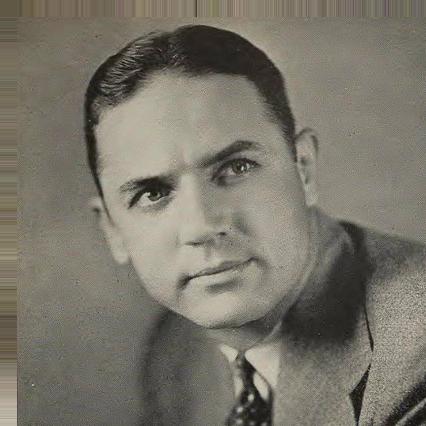
Age: 38